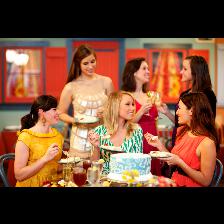
Label: Human